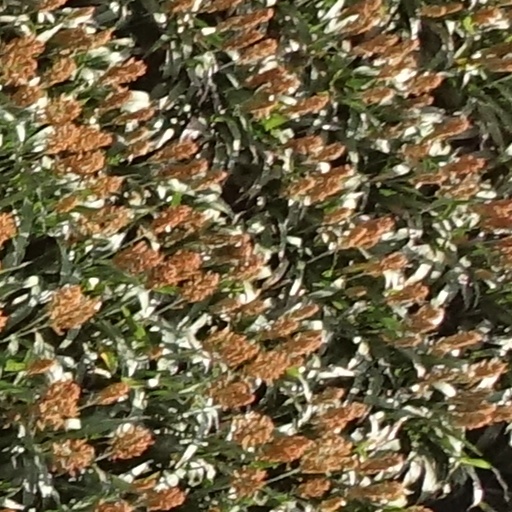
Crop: sorghum